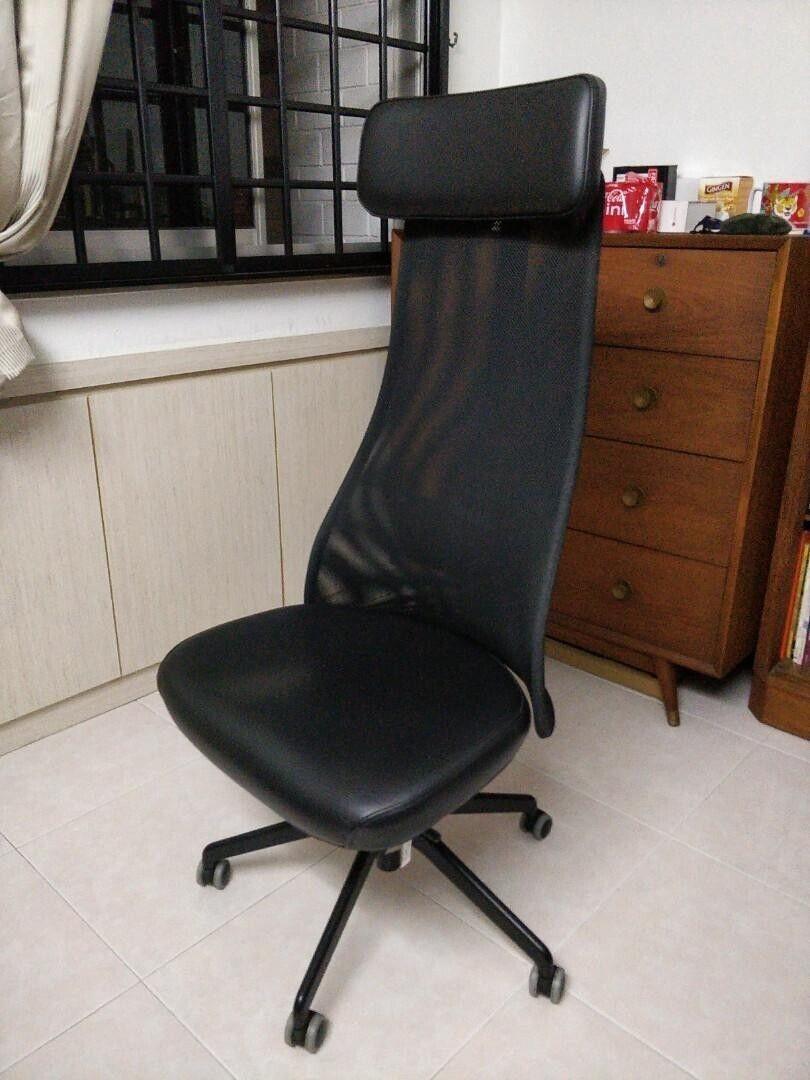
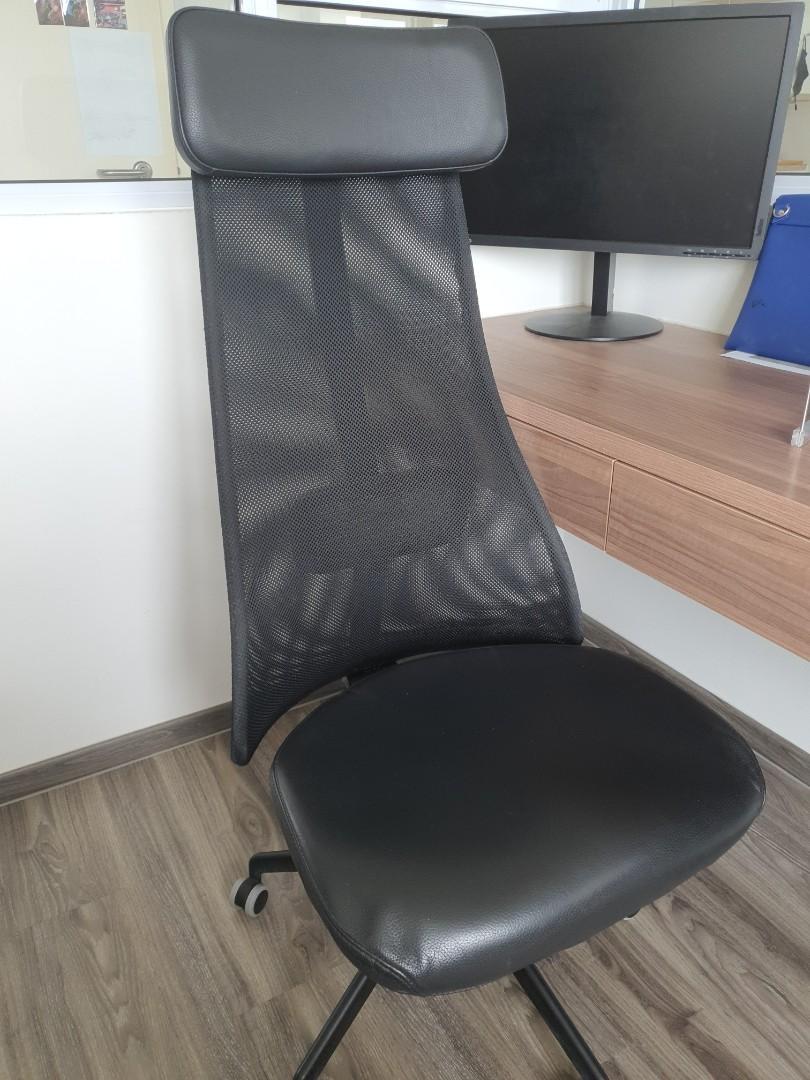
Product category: items_chair
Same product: yes